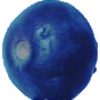
Label: Huckleberry 1